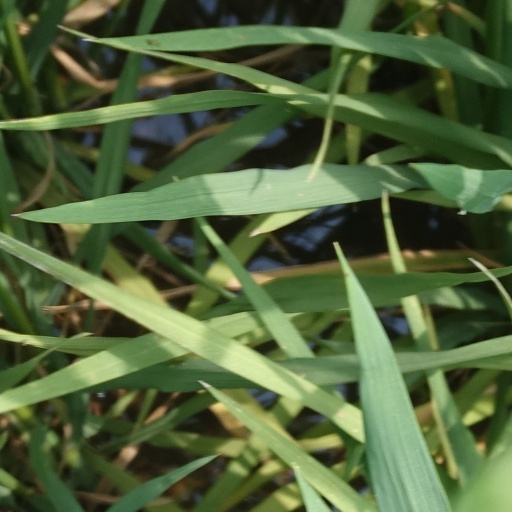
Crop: rice